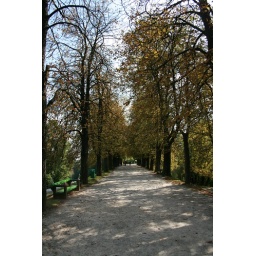
A tree lined path in the public park on Ljubljana's castle